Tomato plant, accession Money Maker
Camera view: tilt-top (135 deg); turntable rotation: 30 degrees
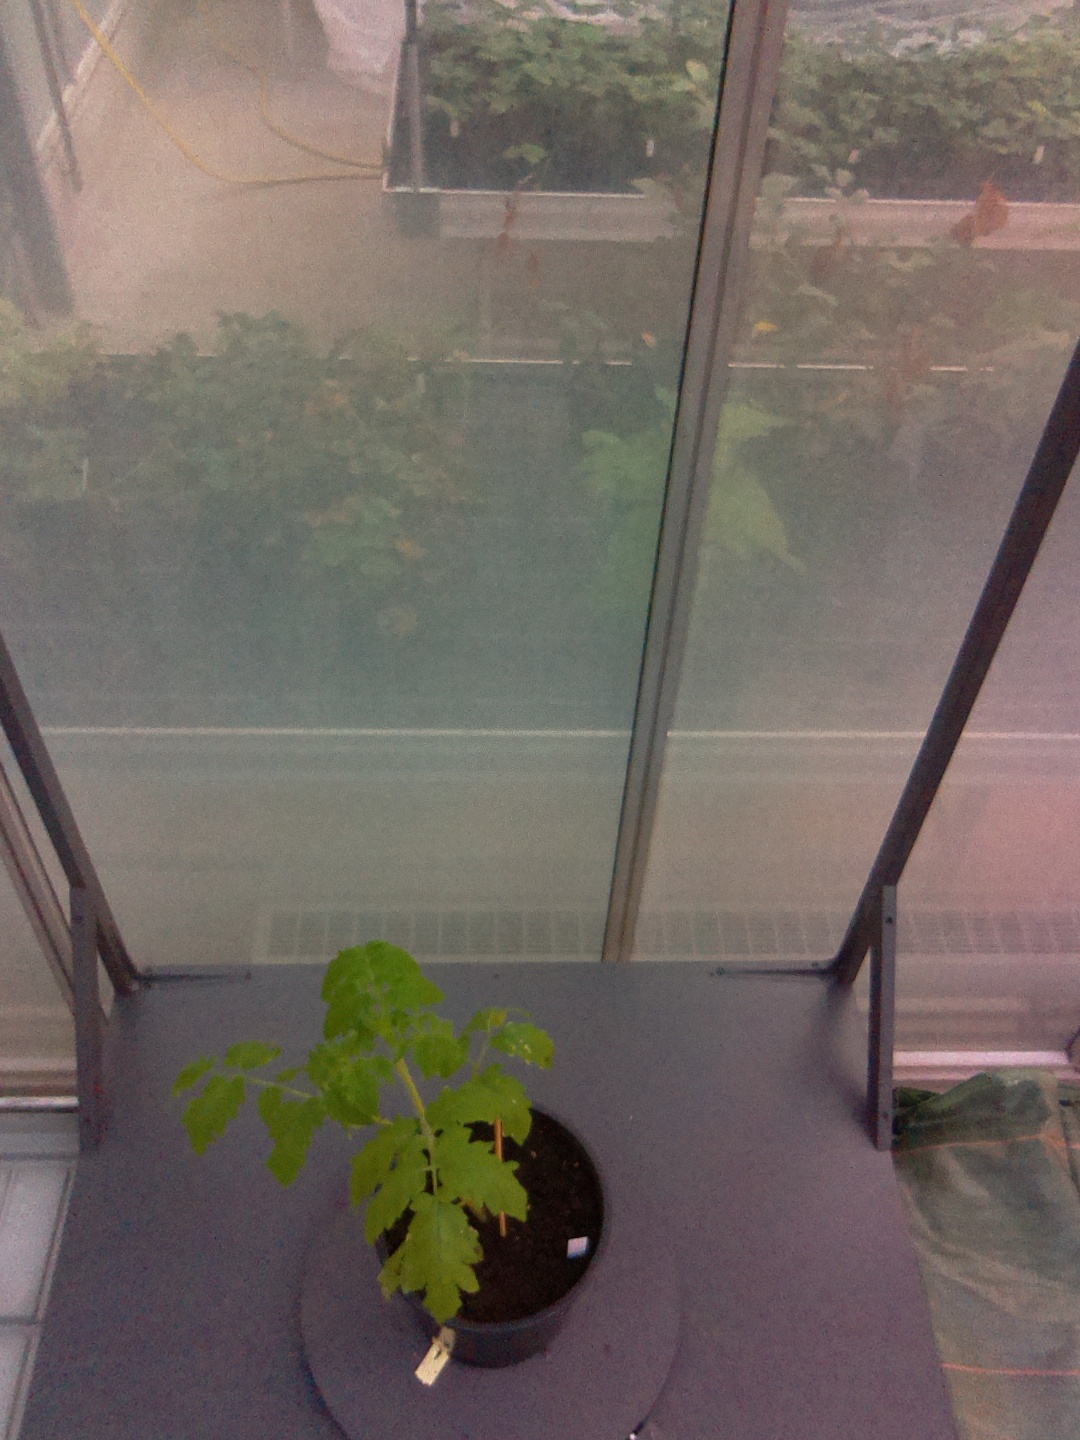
BBCH growth stage 13: 6 of true leaves visible